Yuri Kasparov

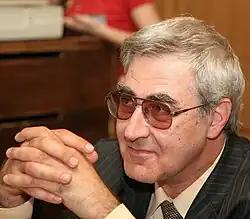
Yuri Kasparov in 2009

Yuri Sergeyevich Kasparov (born 8 June 1955, in Moscow, —his name is variously transliterated) is a Russian composer, music teacher and a professor at the Moscow Conservatory where he had studied for his doctorate under Edison Denisov. Under the patronage of Denisov, he founded the Moscow Contemporary Music Ensemble in 1990 and is its artistic director. He is the chairman of the Russian section of the International Society for Contemporary Music.